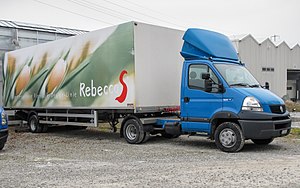
Renault Mascott
Renault Mascott var en let lastbil bygget af Renault Trucks. Modellen afløste i januar 1999 den på Renault Master I baserede Renault Messenger.